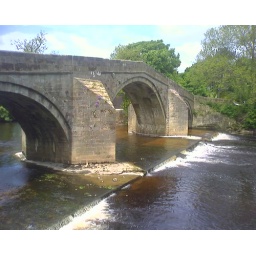
This is the old road bridge over the River wharf at Ilkley.